2010 Dissolution Honours

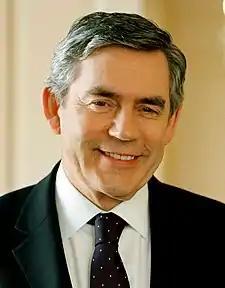
Outgoing Prime Minister Gordon Brown in 2009

The 2010 Dissolution Honours List was issued on 28 May 2010 at the advice of the outgoing Prime Minister, Gordon Brown. The list was gazetted on 15 June.